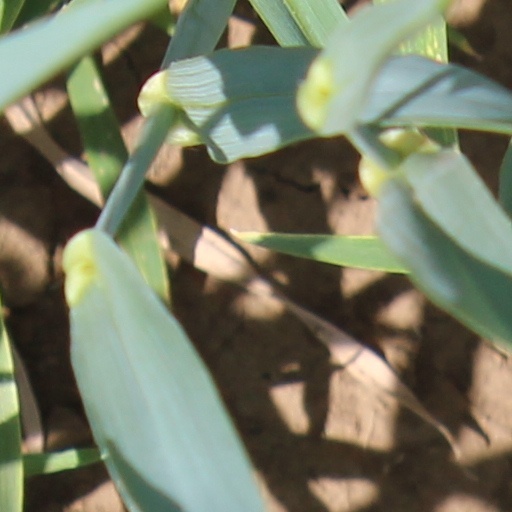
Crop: wheat